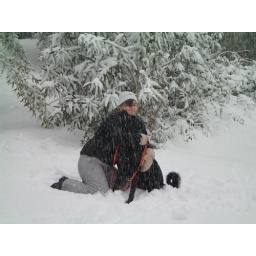
A girl and her dog in the snow!